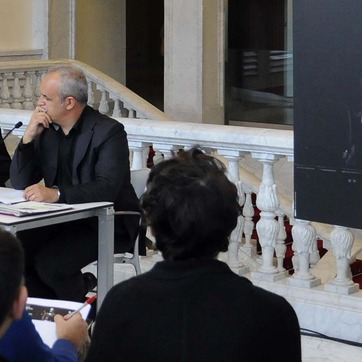
Material: hair